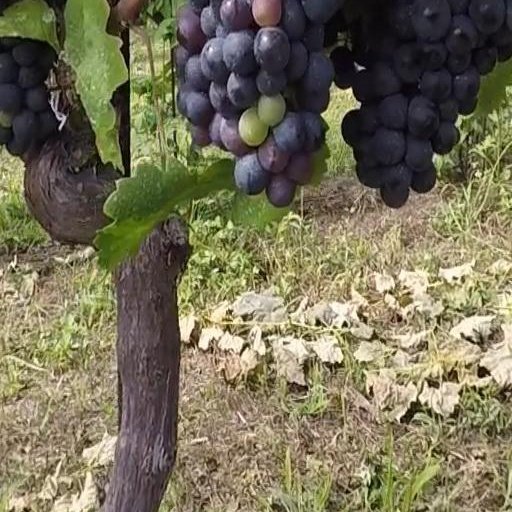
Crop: grape